Jimmy Ernst

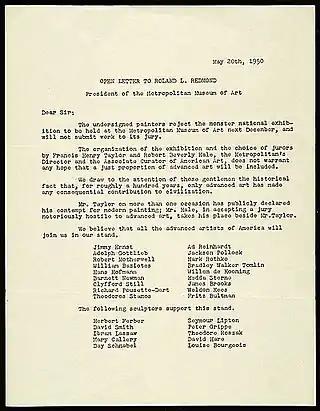
Open letter to Roland L. Redmond, May 20, 1950, unsigned copy from the <a href="http%3A//www.aaa.si.edu/collections/images/detail/open-letter-to-roland-l-redmond-president-metropolitan-museum-art-9959">Hedda Sterne papers

During the late 1940s he became a member of The Irascible Eighteen, a group of abstract painters who protested against the Metropolitan Museum of Art's policy towards American painting of the 1940s, and who posed for a famous picture in 1950. Members of the group included: Willem de Kooning, Adolph Gottlieb, Ad Reinhardt, Hedda Sterne, Richard Pousette-Dart, William Baziotes, Jimmy Ernst, Jackson Pollock, James Brooks, Clyfford Still, Robert Motherwell, Bradley Walker Tomlin, Theodoros Stamos, Barnett Newman, and Mark Rothko. These artists are part of the New York School they were referred to as The Irascibles in an article featured in an issue of "Life" where the infamous Nina Leen photograph was published.